Coaching stock of Ireland

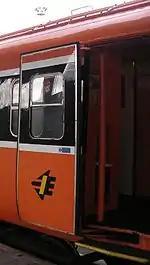
Mark 3 automatic door

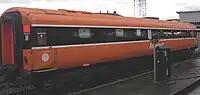
Mark 3 Dining Car

In 1972 CIÉ placed an order with British Rail Engineering Limited (BREL) for 72 new coaches based on the British Rail Mark 2d design. These were built at Derby Litchurch Lane Works. With air conditioning as a principal feature they became known as "AC Stock" and ran on type B4 bogies, with vacuum brakes.